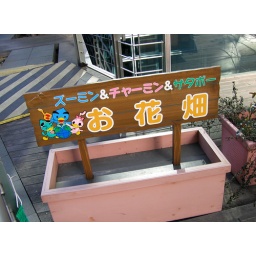
A sign for the TV show in the other photos... It is located outside the Nihon TV building in Shiodome, Tokyo.